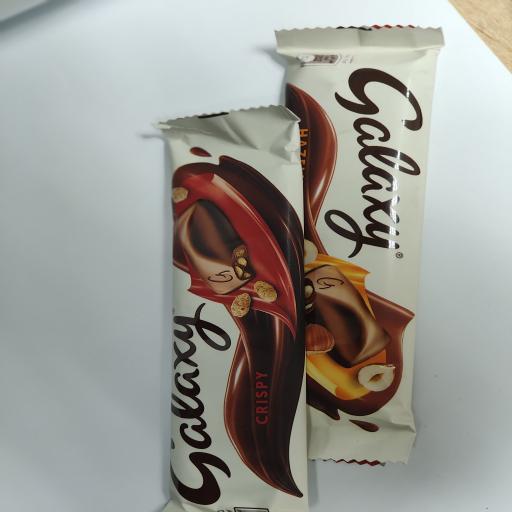
Label: plastics